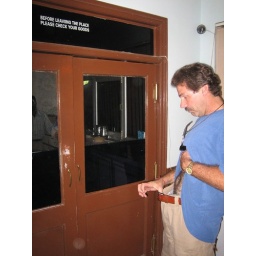
See sign over door